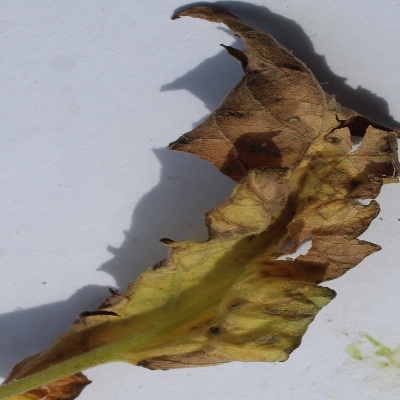
Crop: Tomato
Condition: leaf blight